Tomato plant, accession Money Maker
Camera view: tilt-top (135 deg); turntable rotation: 30 degrees
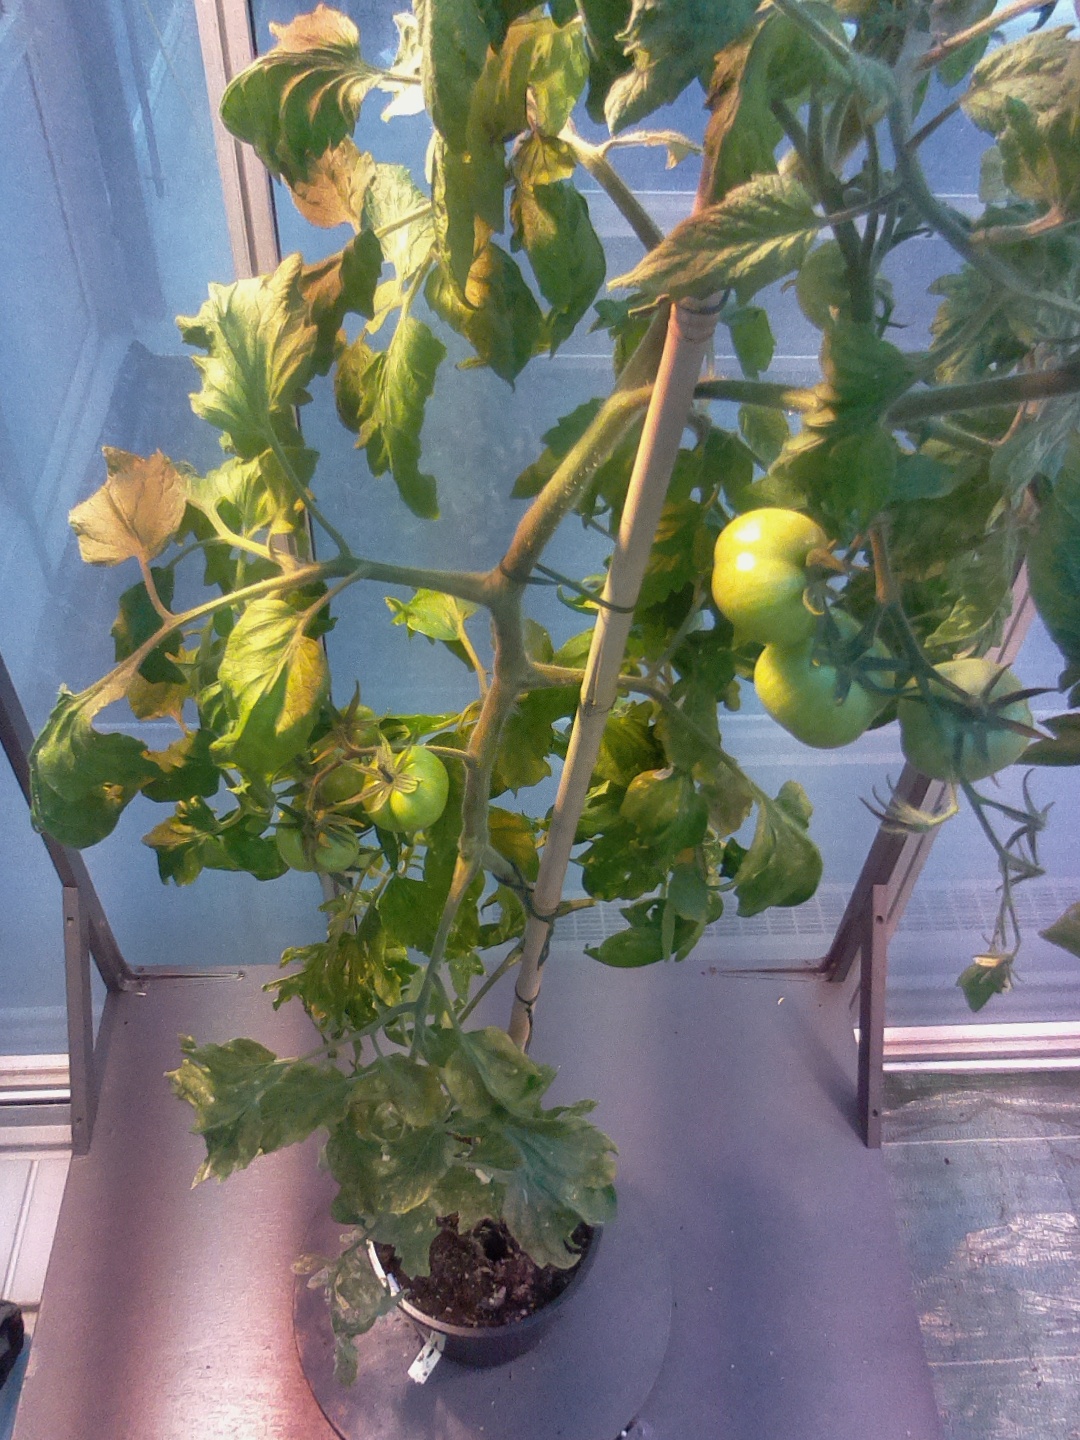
BBCH growth stage 76: 60%-70% of final fruit size